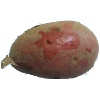
Label: Potato Red 1